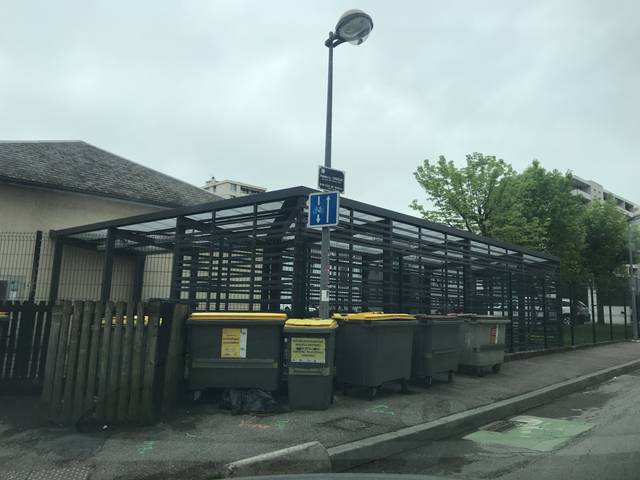
Region: France
Coordinates: 45.568, 5.911